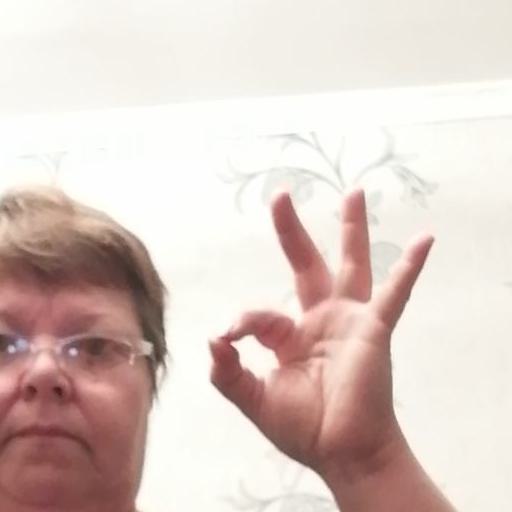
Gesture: ok